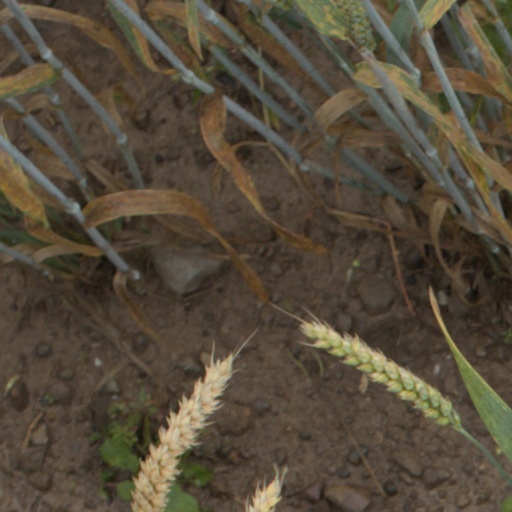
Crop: wheat